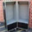
Label: wardrobe